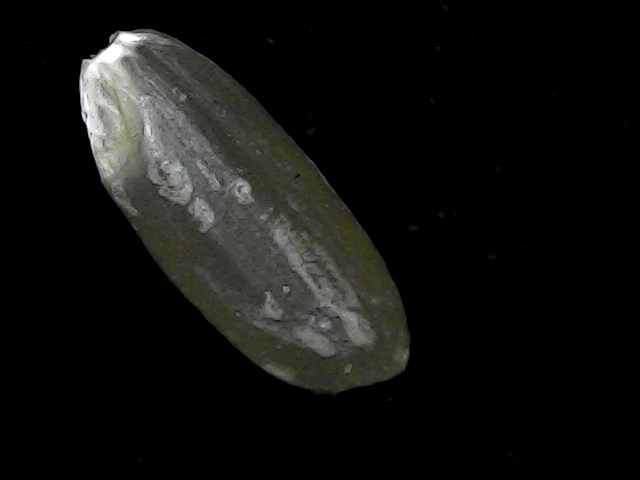
Rice variety: BD93